Black Creek Drive

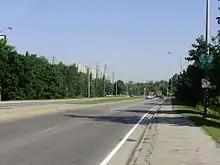
Black Creek Drive north of Eglinton Avenue West

At its south end, Black Creek Drive begins at an intersection with Weston Road and Humber Boulevard, in the Mount Dennis neighbourhood of Toronto. The four-lane road passes beneath railway tracks that carry the Kitchener GO Line and Union Pearson Express rail corridors. It travels north alongside Black Creek, from which it takes its name; Keelesdale Park lies to the east. The road continues north–northwest, intersecting Eglinton Avenue West. Coronation Park and Trethewey Park occupy the eastern side of the road north of Eglinton, while the western side is occupied by commercial and industrial uses.